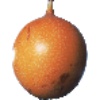
Label: Granadilla 1